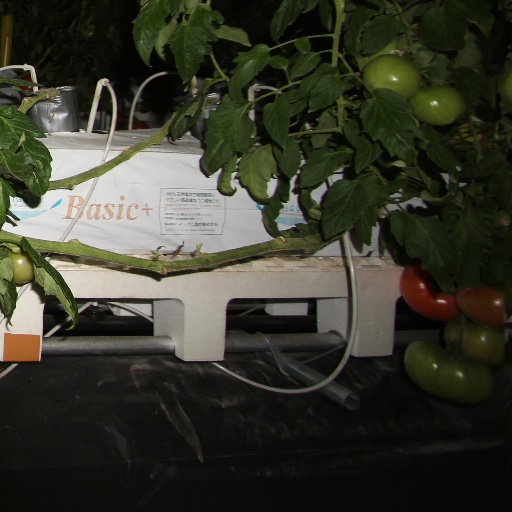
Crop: tomato